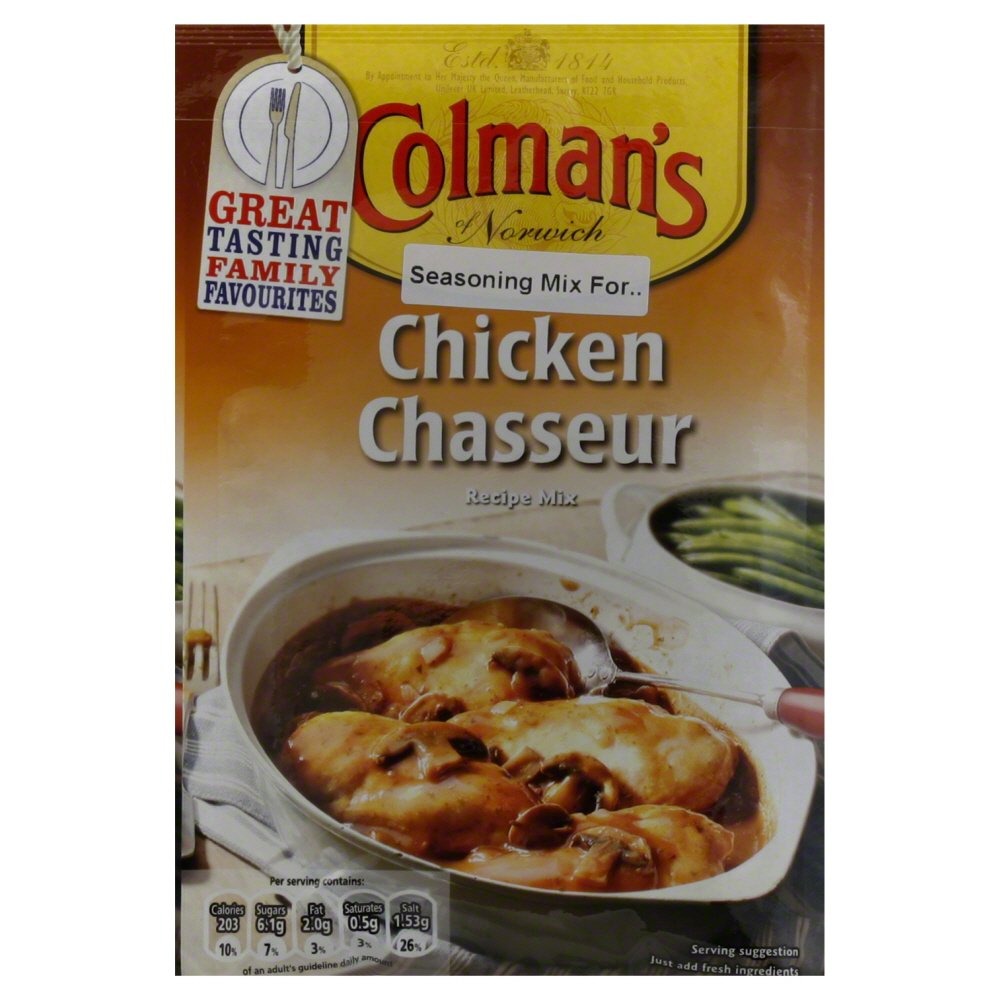
Item Name: Colemans Mix Ssnng Chasseur Chckn
Value: 16.0
Unit: Count

Price: 8.35